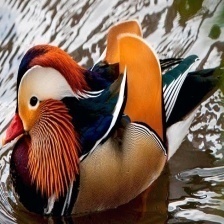
Species: MANDRIN DUCK
Scientific name: AIX GALERICULATA
ImageNet parent category: drake